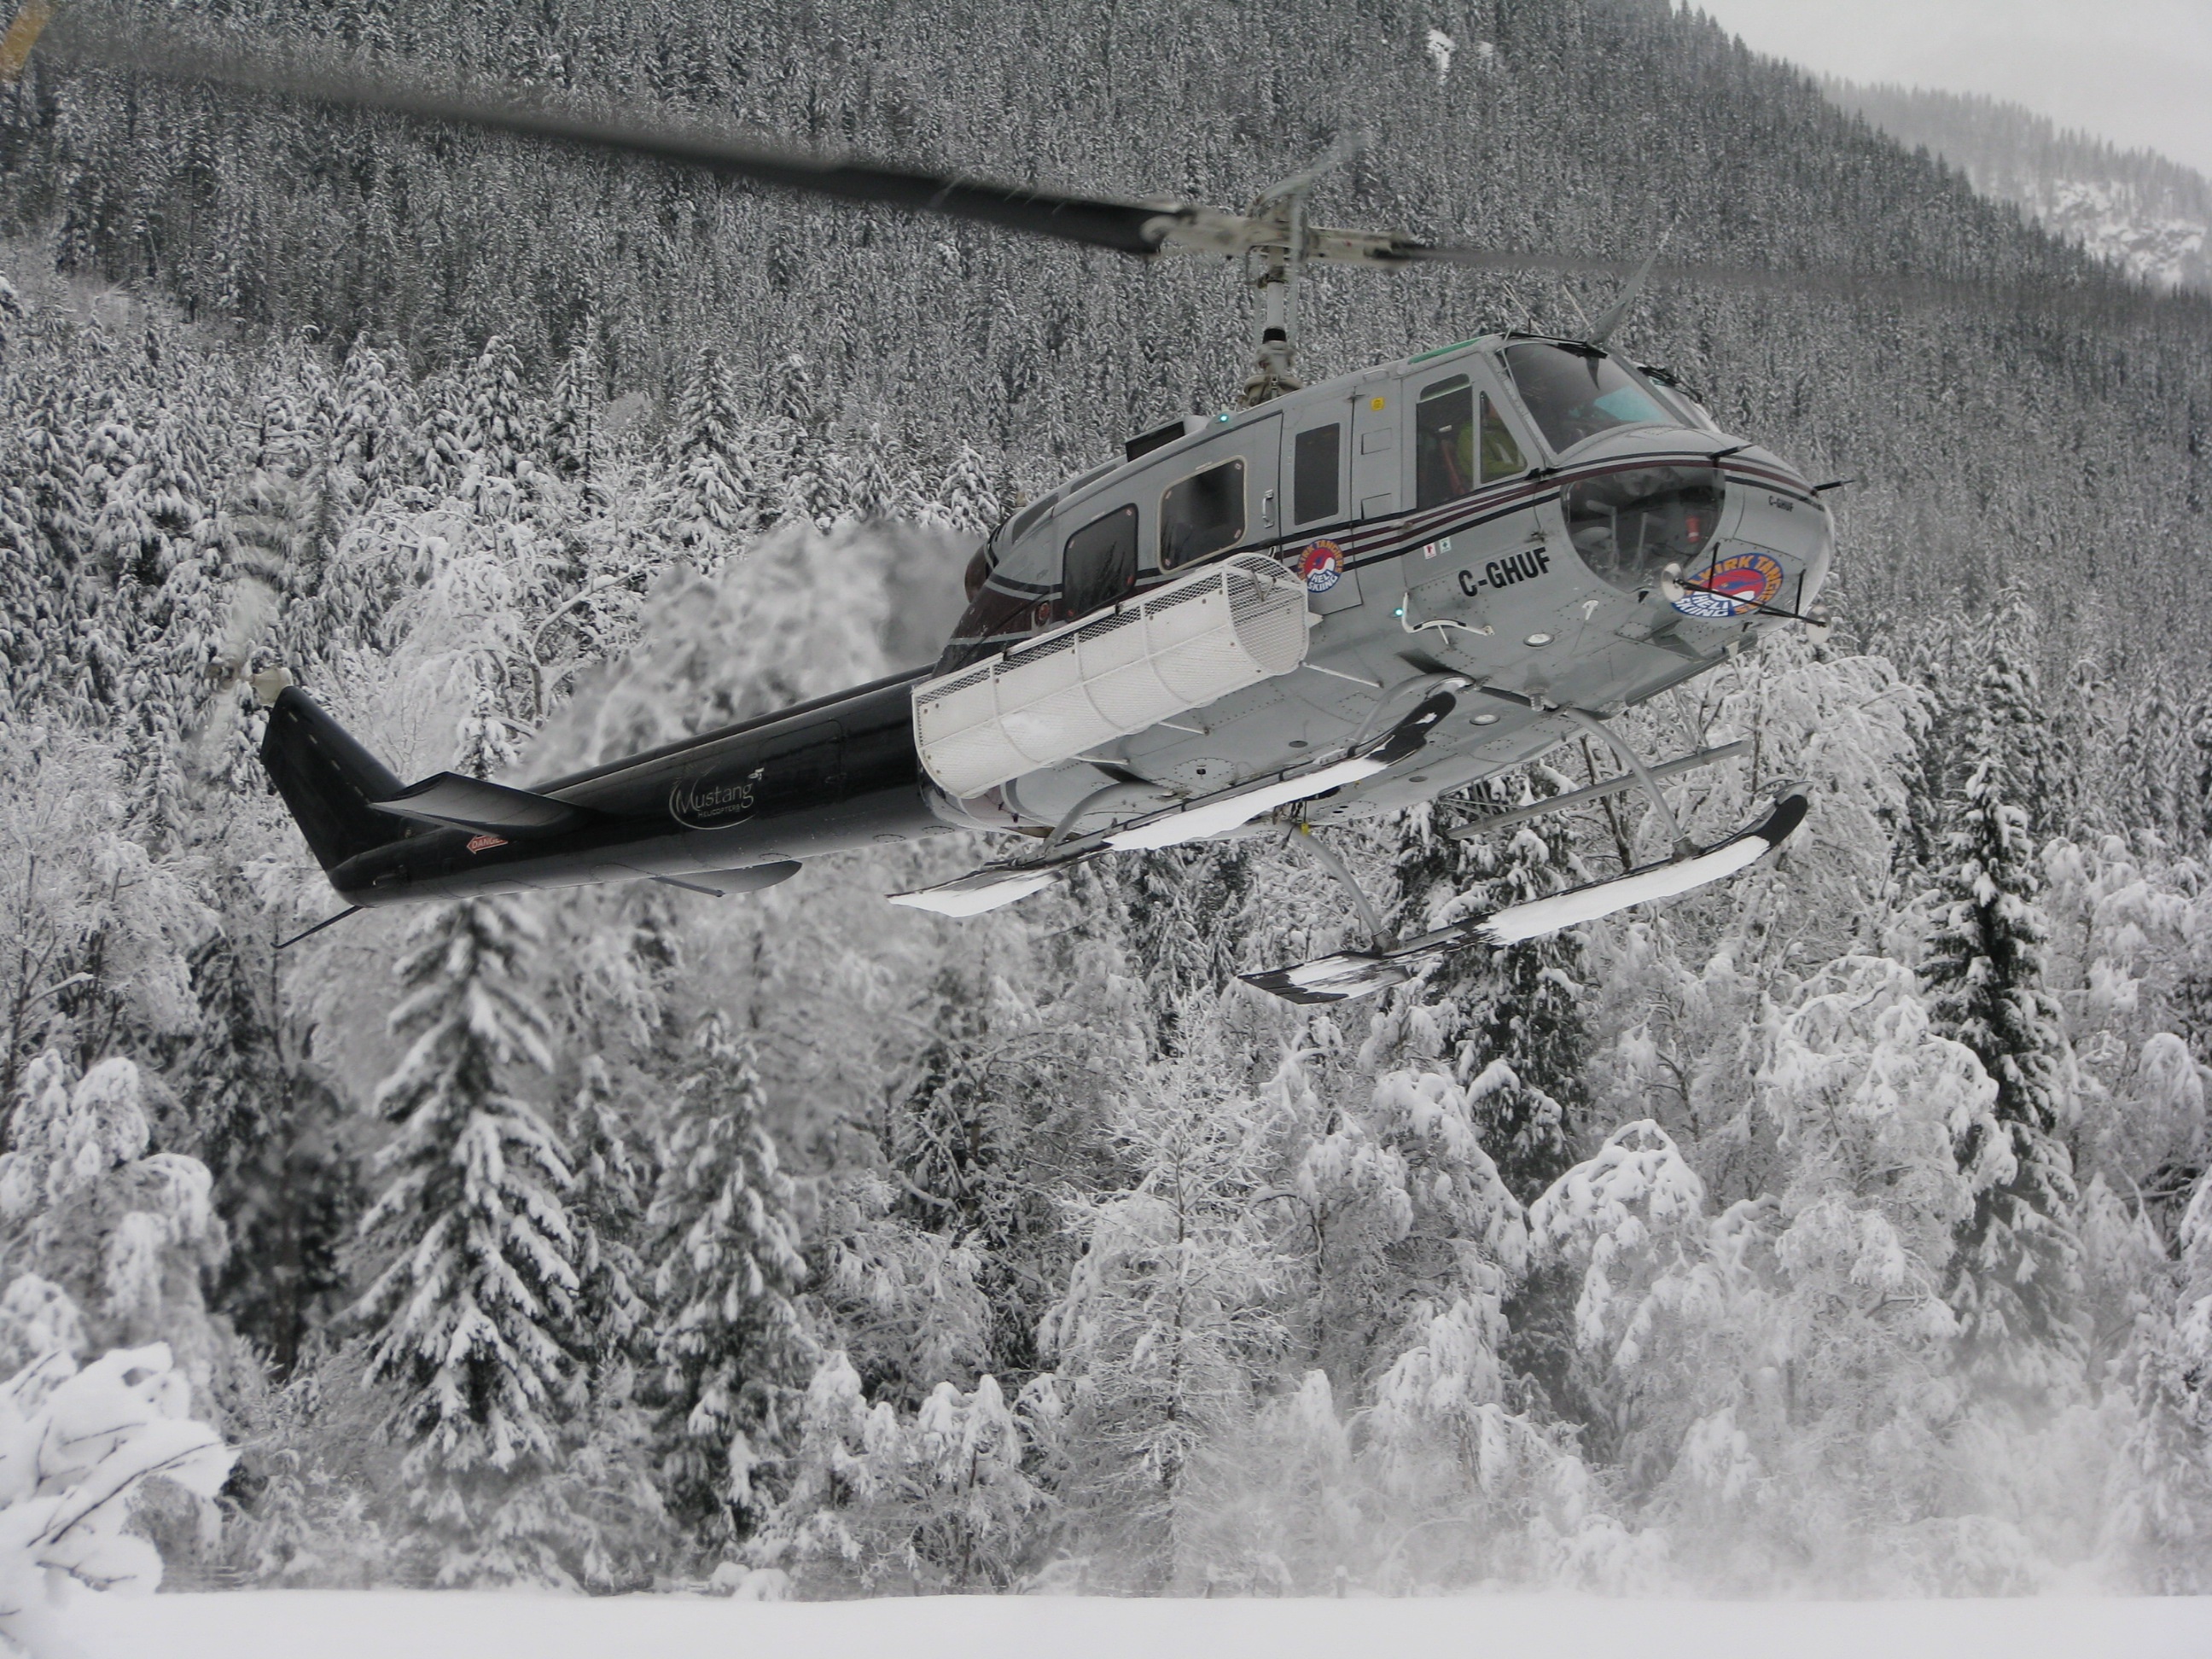
mountain, snow, winter, airplane, aircraft, vehicle, aviation, helicopter, canada, rotorcraft, fighter aircraft, atmosphere of earth